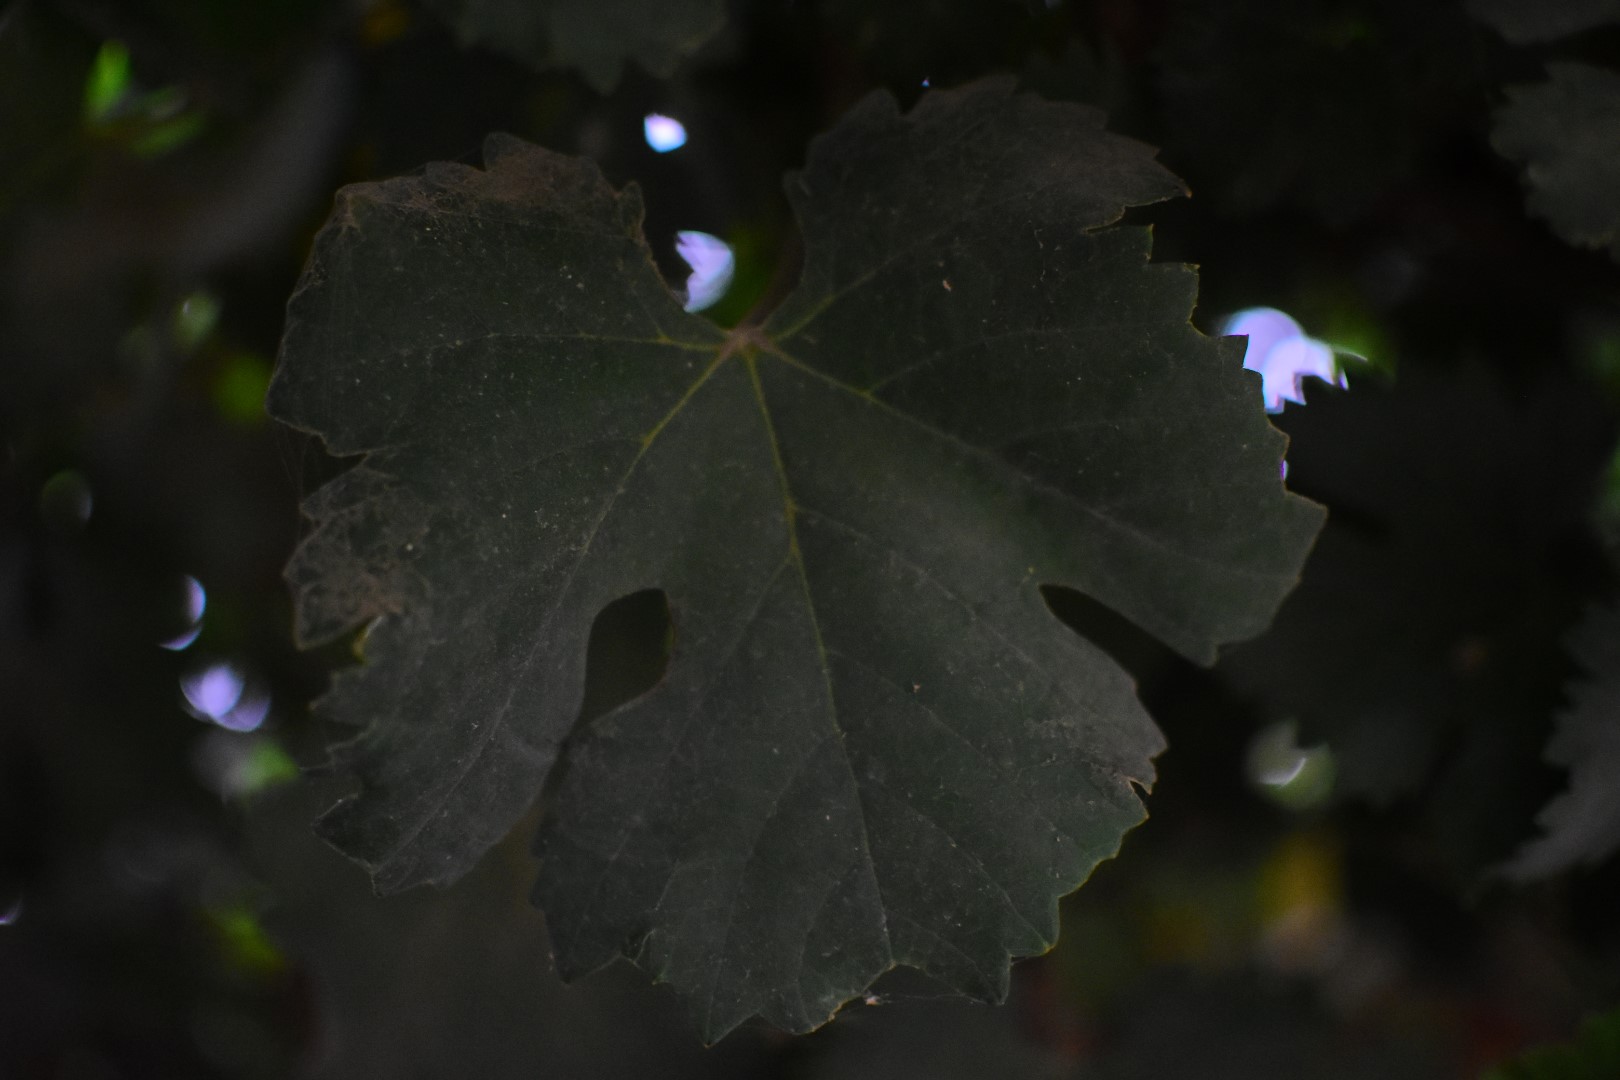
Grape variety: Aswud Balad